Wire loop game

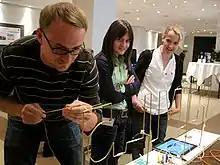
A man playing a version of the wire loop game.

A wire loop game, or buzz wire, is a game which involves guiding a metal loop (a 'probe') along a serpentine length of wire without touching the loop to the wire. The loop and wire are connected to a power source in such a way that, if they touch, they form a closed electric circuit. The circuit is connected to a light or sound-emitting device of some sort, so that when the loop and the wire touch, the light-emitting device will light up, and the sound-emitting device will make a sound, traditionally a buzzing noise. In commercial implementations of the game the wire is usually bent along a single axis.